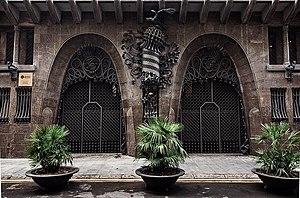
Le Centre de Documentació i Museu de les Arts Escèniques est une institution de Barcelone dédiée aux arts de la scène.
Le Palais Güell est l'une des réalisations de l'architecte Antoni Gaudí à Barcelone qui sont inscrites depuis 1984 sur la liste du patrimoine mondial de l'Unesco sous la dénomination « Œuvres d’Antoni Gaudí ».